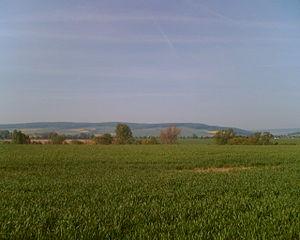
champs dans le Dassel, Allemagne